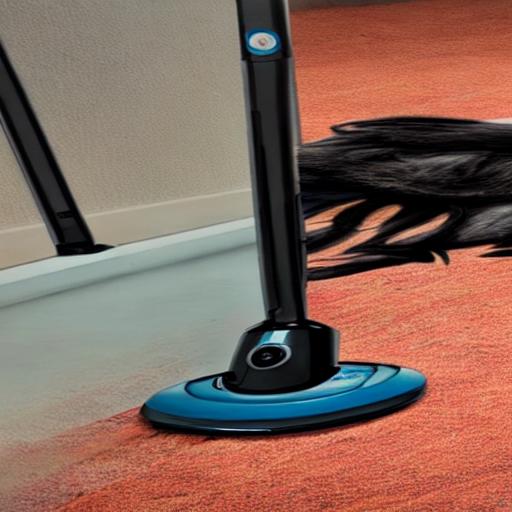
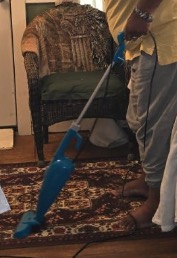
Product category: items_vacuum
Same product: no